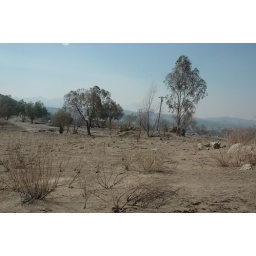
house on the hill above Selenas gone.